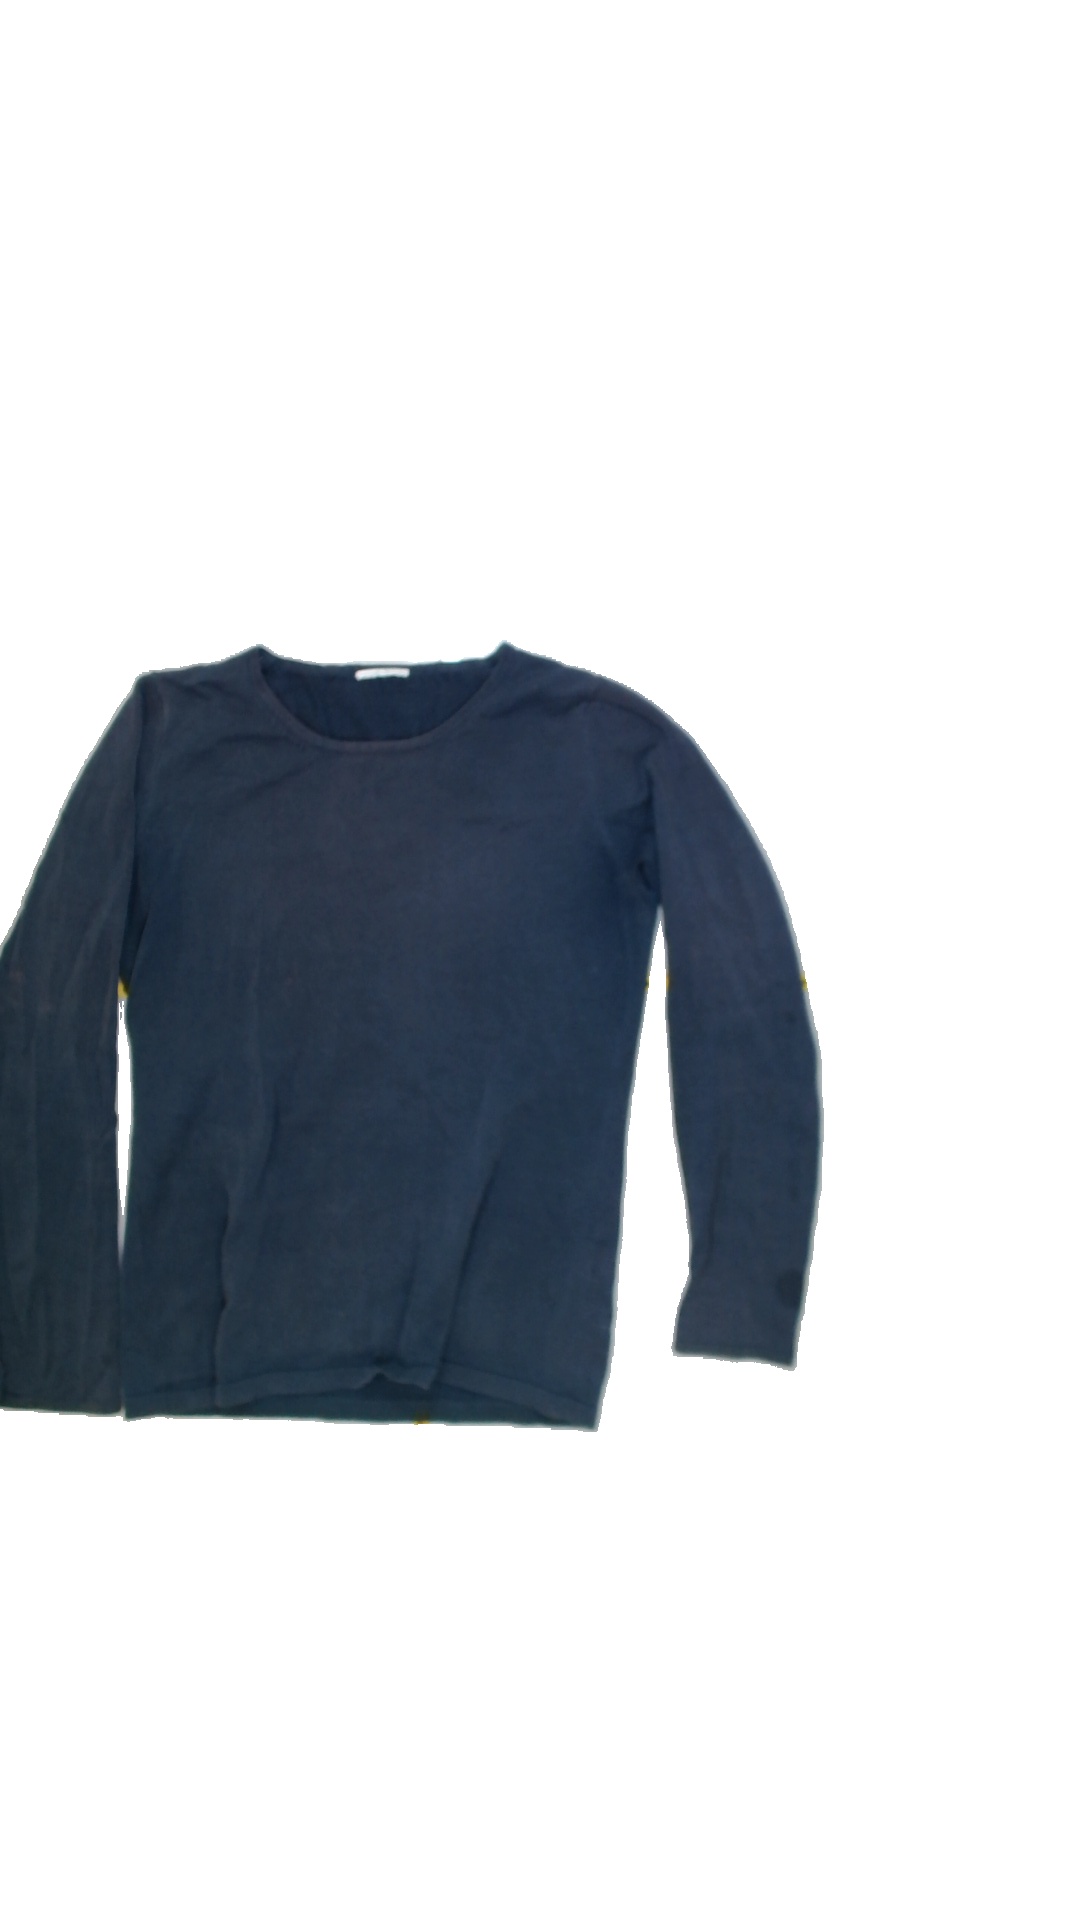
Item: Shirt (Ladies)
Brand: Not Applicable
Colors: Blue
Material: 100%cotton
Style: No trend
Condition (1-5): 2
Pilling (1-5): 4
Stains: Yes
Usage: Export
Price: <50